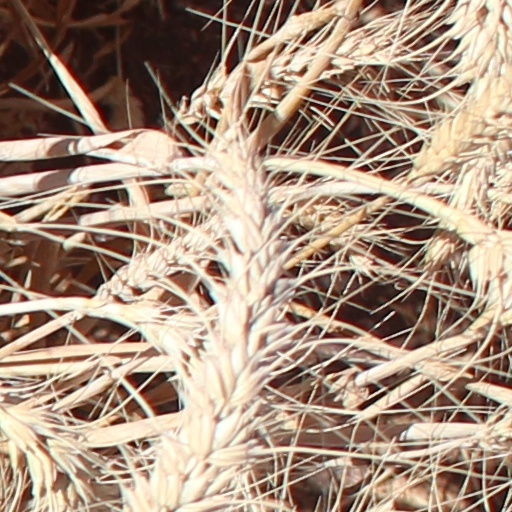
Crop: wheat